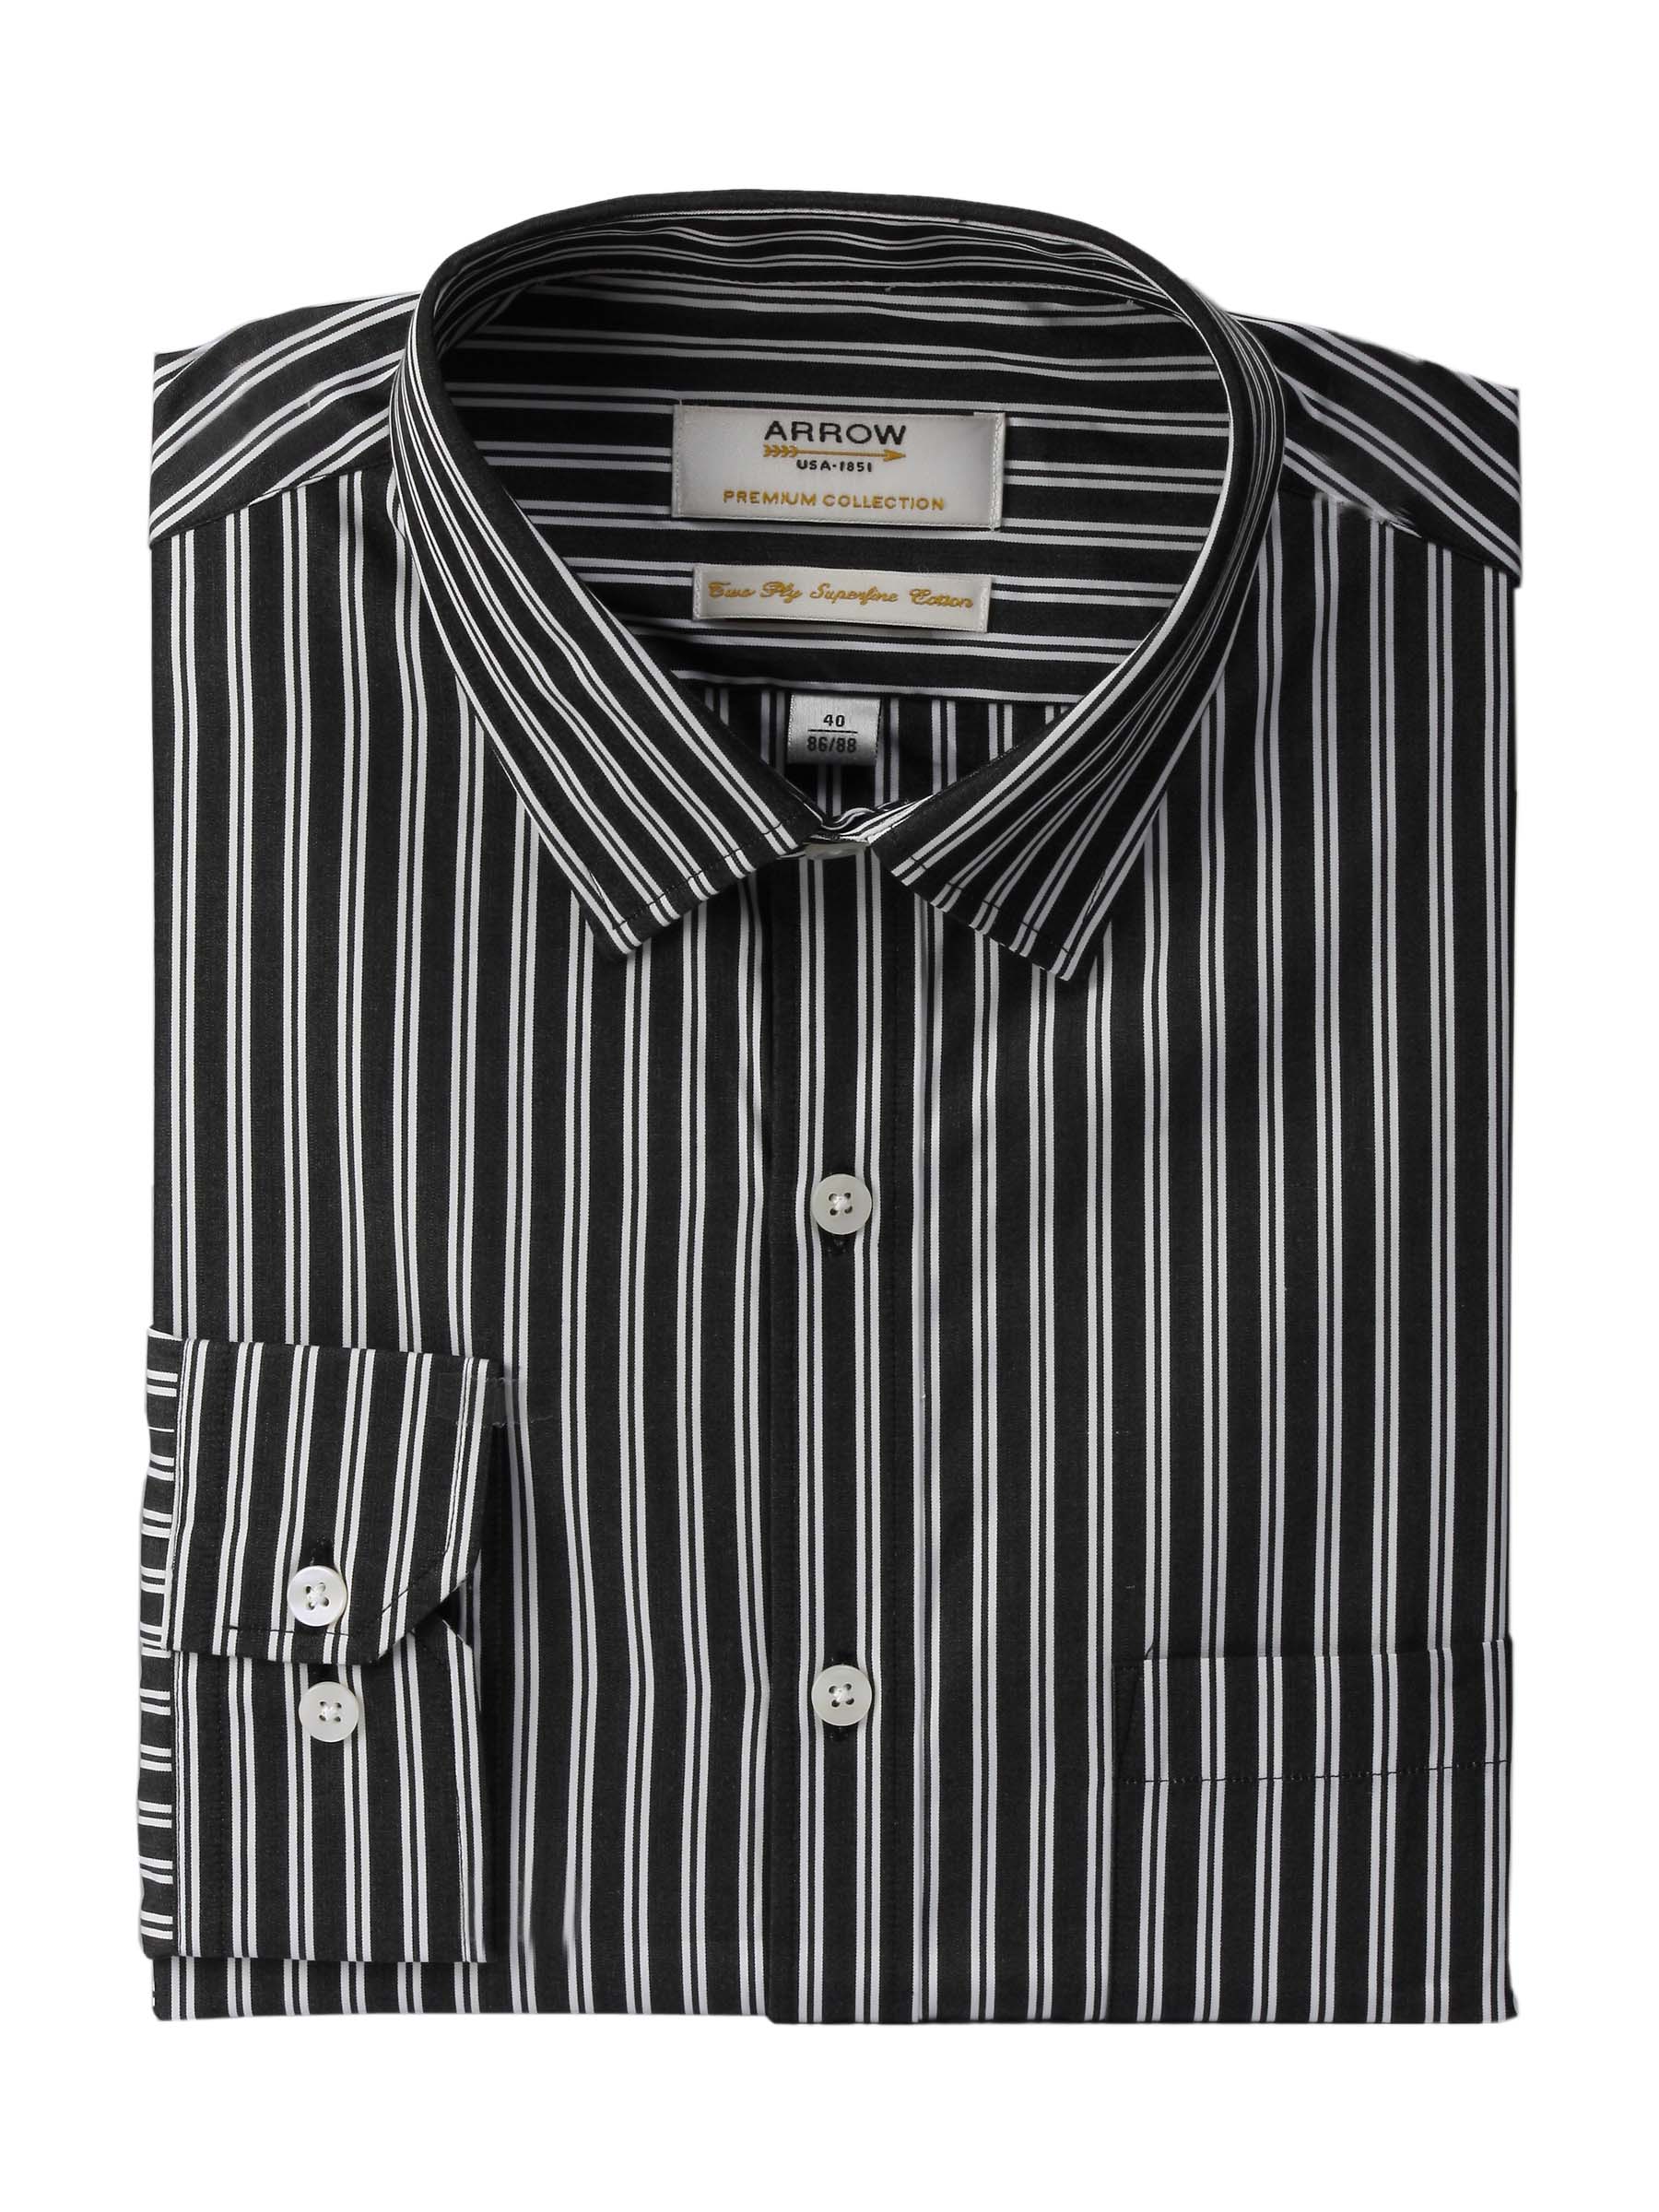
Arrow Men Stripes Black Shirts
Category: Apparel / Topwear / Shirts
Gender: Men
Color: Black
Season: Fall 2011
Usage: Formal